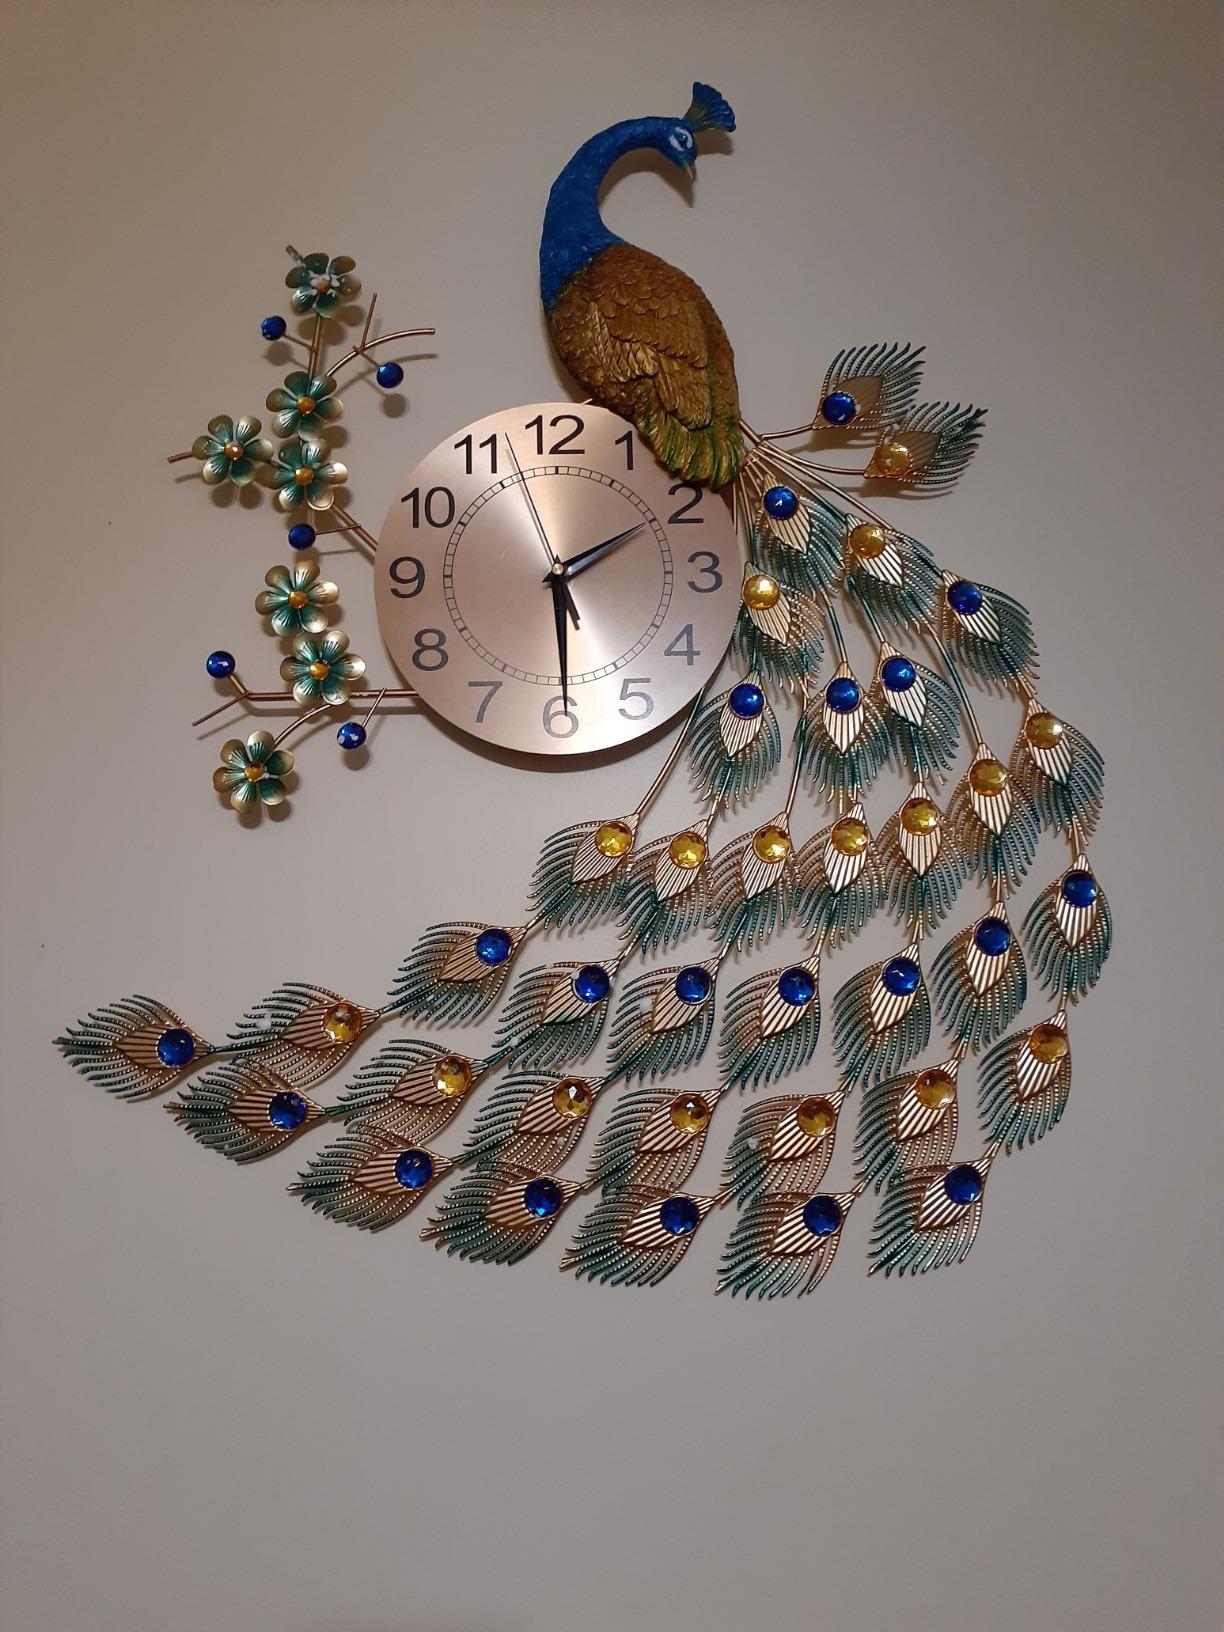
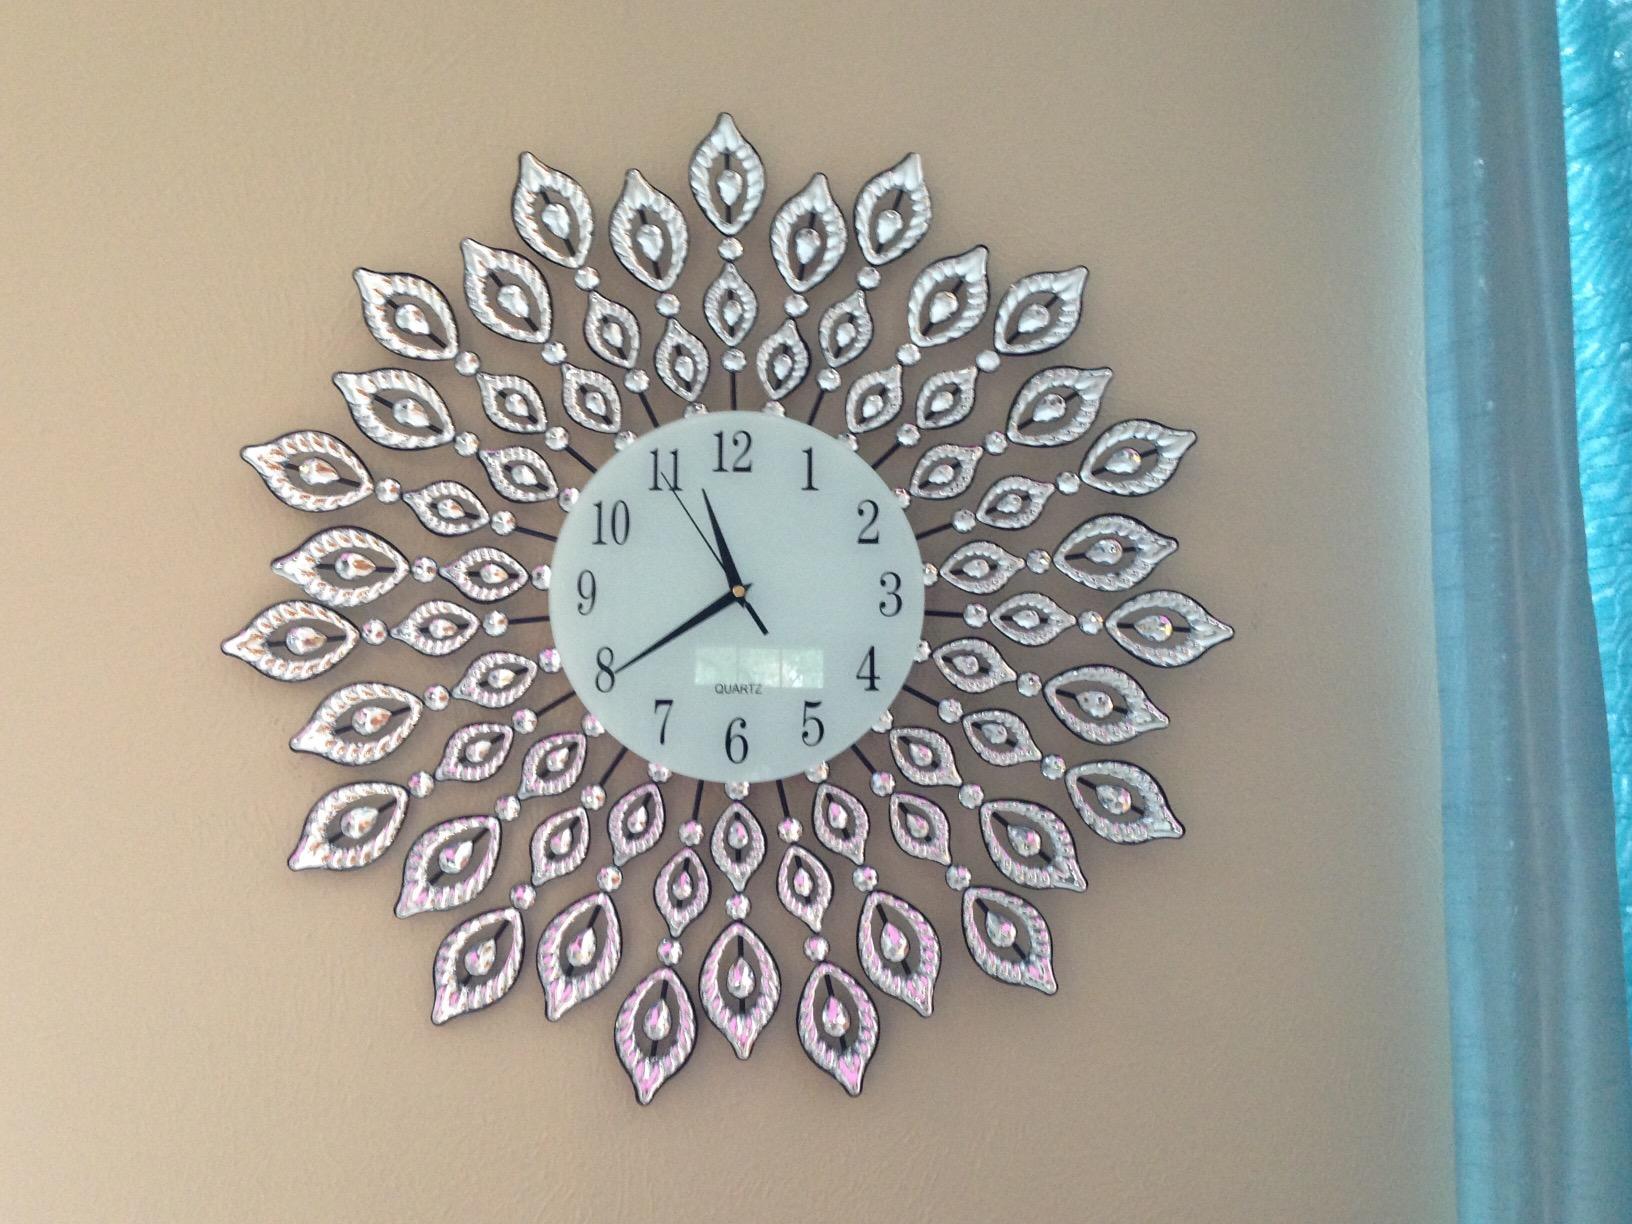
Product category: clock
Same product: no